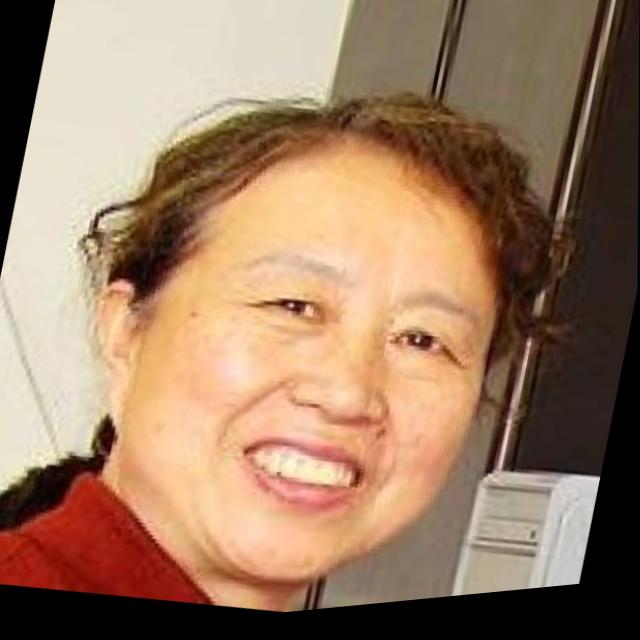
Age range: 45-64